Mexican peso crisis

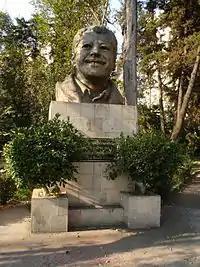
Monument to Luis Donaldo Colosio in Mexico City's Paseo de la Reforma.

With 1994 being the final year of his administration's sexenio (the country's six-year executive term limit), then-President Carlos Salinas de Gortari endorsed Luis Donaldo Colosio as the Institutional Revolutionary Party's (PRI) presidential candidate for Mexico's 1994 general election. In accordance with party tradition during election years, Salinas de Gortari began an unrecorded spending spree. Mexico's current account deficit grew to roughly 7% of GDP that same year, and Salinas de Gortari allowed the Secretariat of Finance and Public Credit, Mexico's treasury, to issue short-term peso-denominated treasury bills with a guaranteed repayment denominated in U.S. dollars, called ""tesobonos"". These bills offered a lower yield than Mexico's traditional peso-denominated treasury bills, called ""cetes"", but their dollar-denominated returns were more attractive to foreign investors.